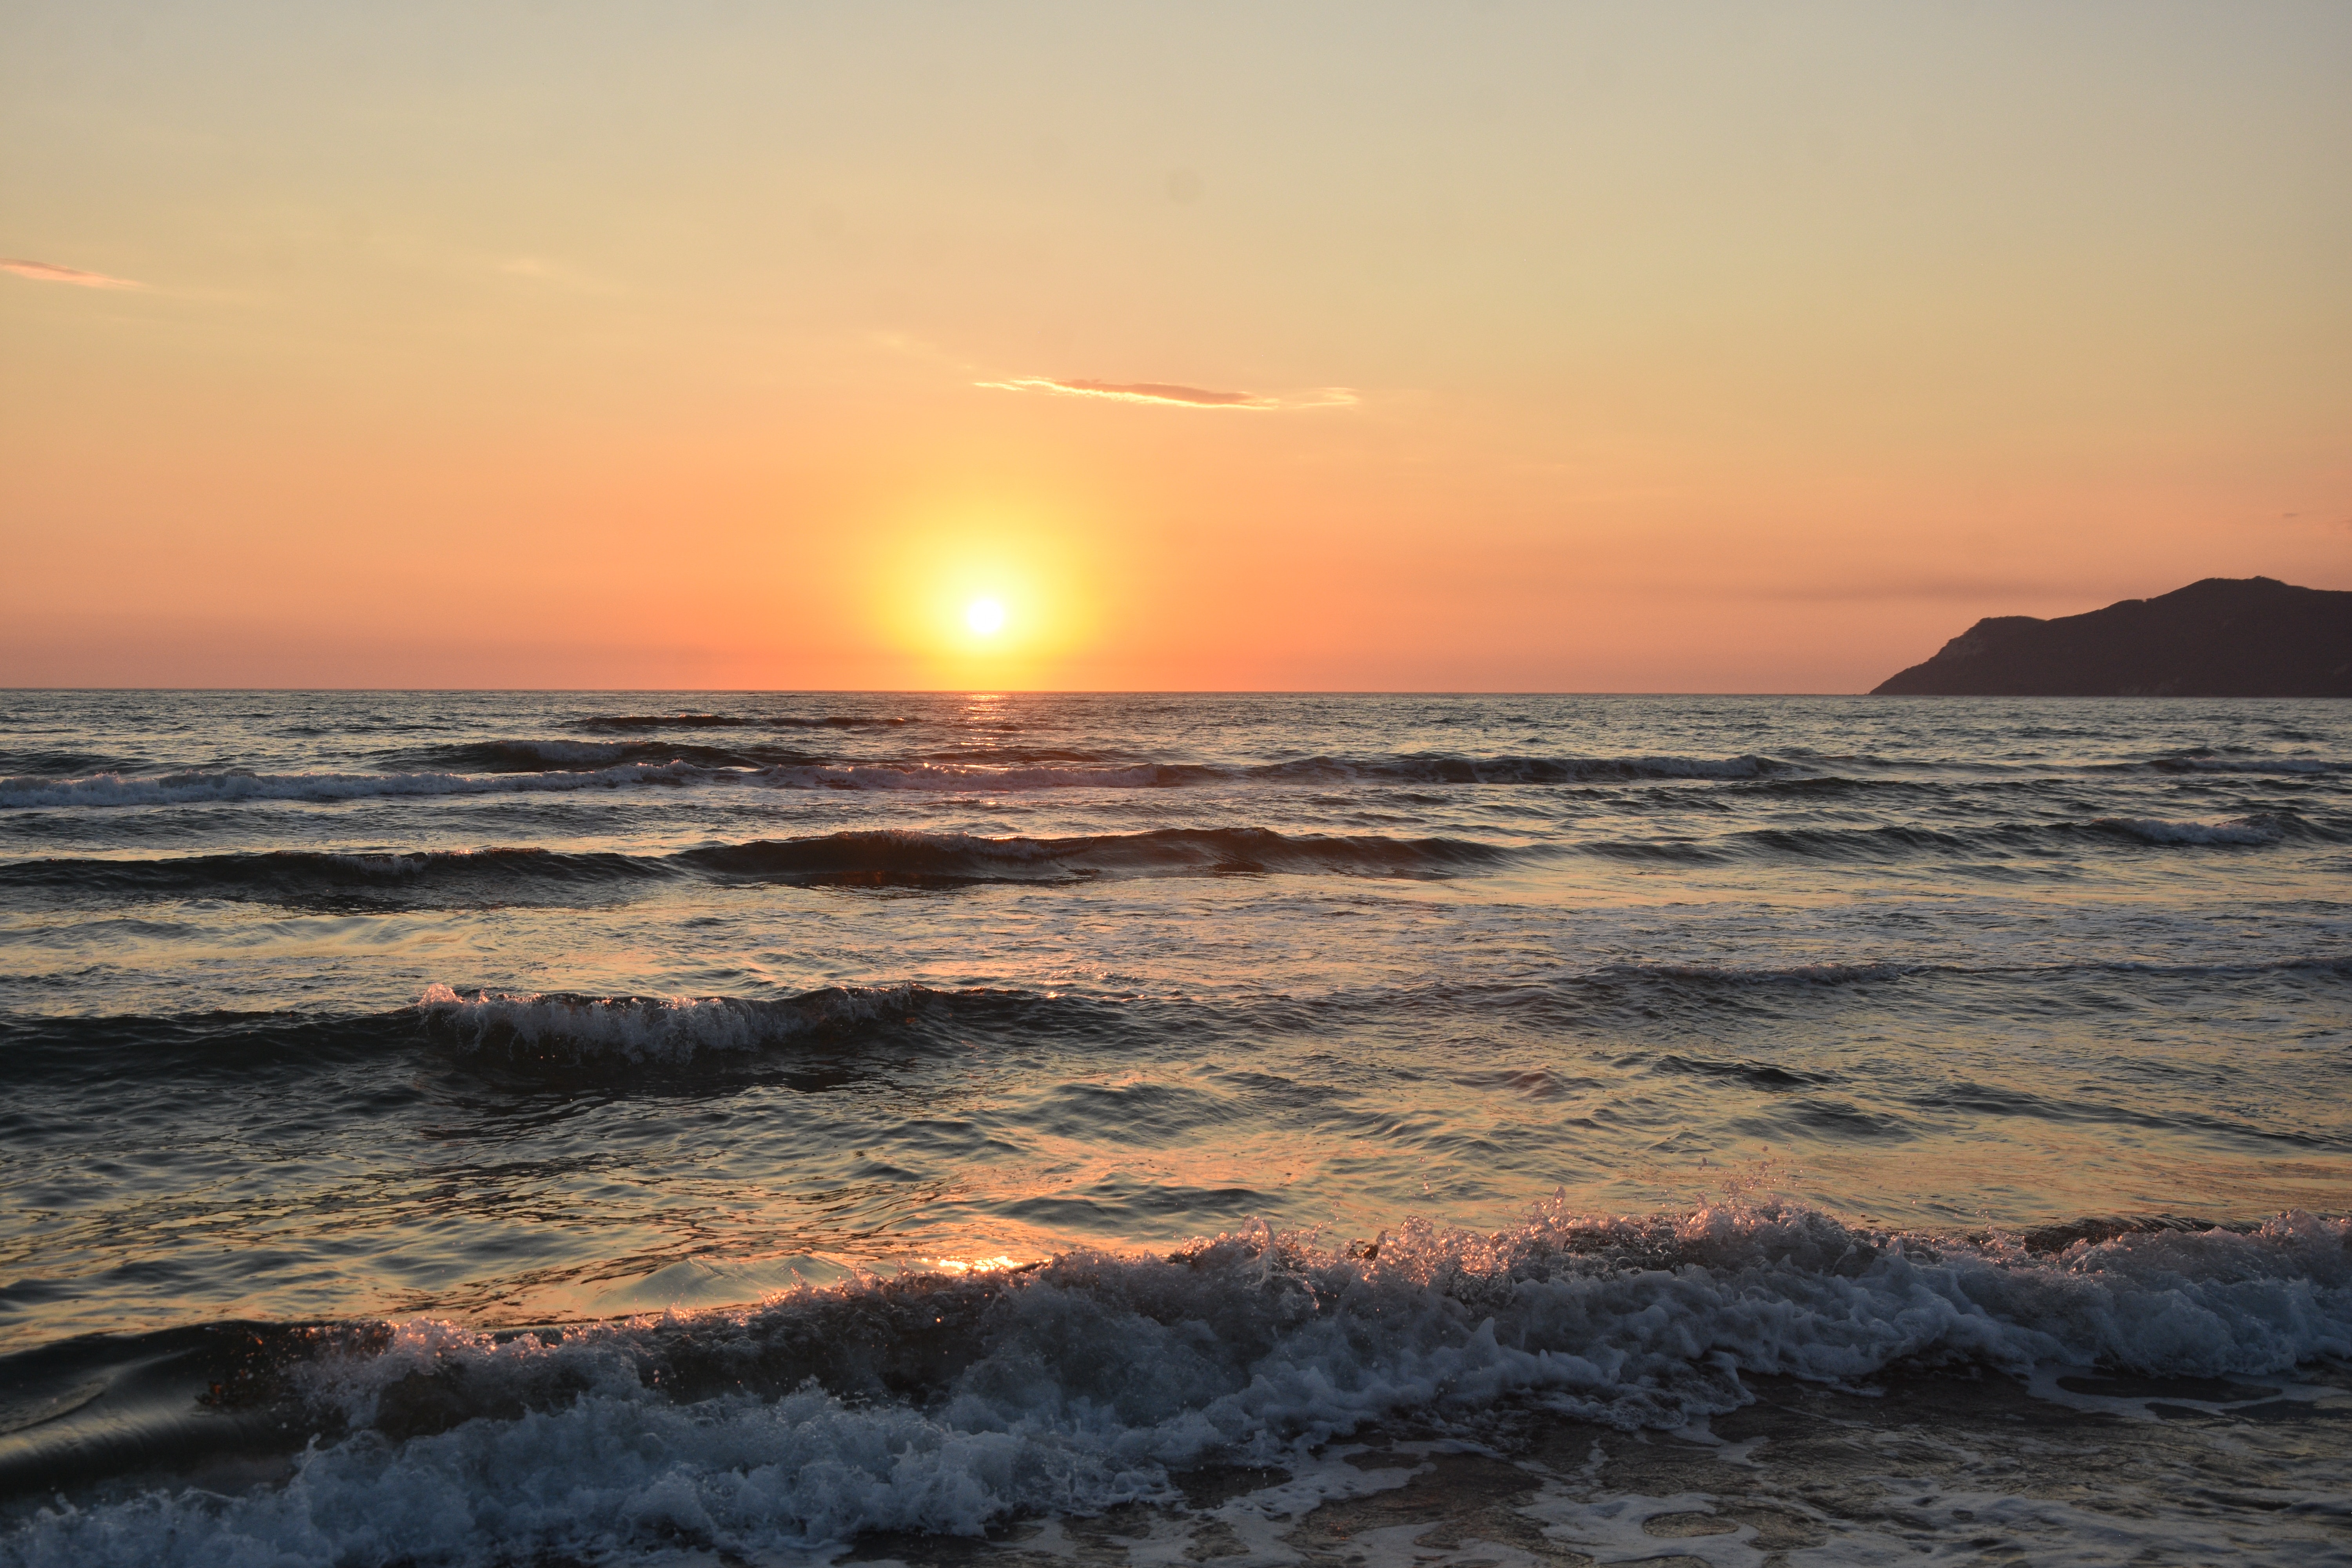
natural, sky, water, atmosphere, cloud, afterglow, fluid, orange, sunlight, red sky at morning, beach, coastal and oceanic landforms, sunset, sunrise, natural landscape, atmospheric phenomenon, dusk, astronomical object, horizon, wind wave, landscape, cumulus, sun, dawn, tree, wave, evening, liquid, reflection, ocean, tropics, sound, heat, tide, rock, bay, headland, wind, coast, vacation